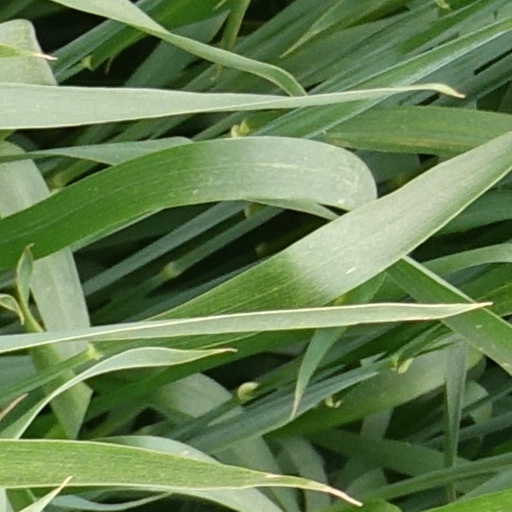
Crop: wheat